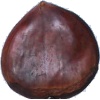
Label: chestnut